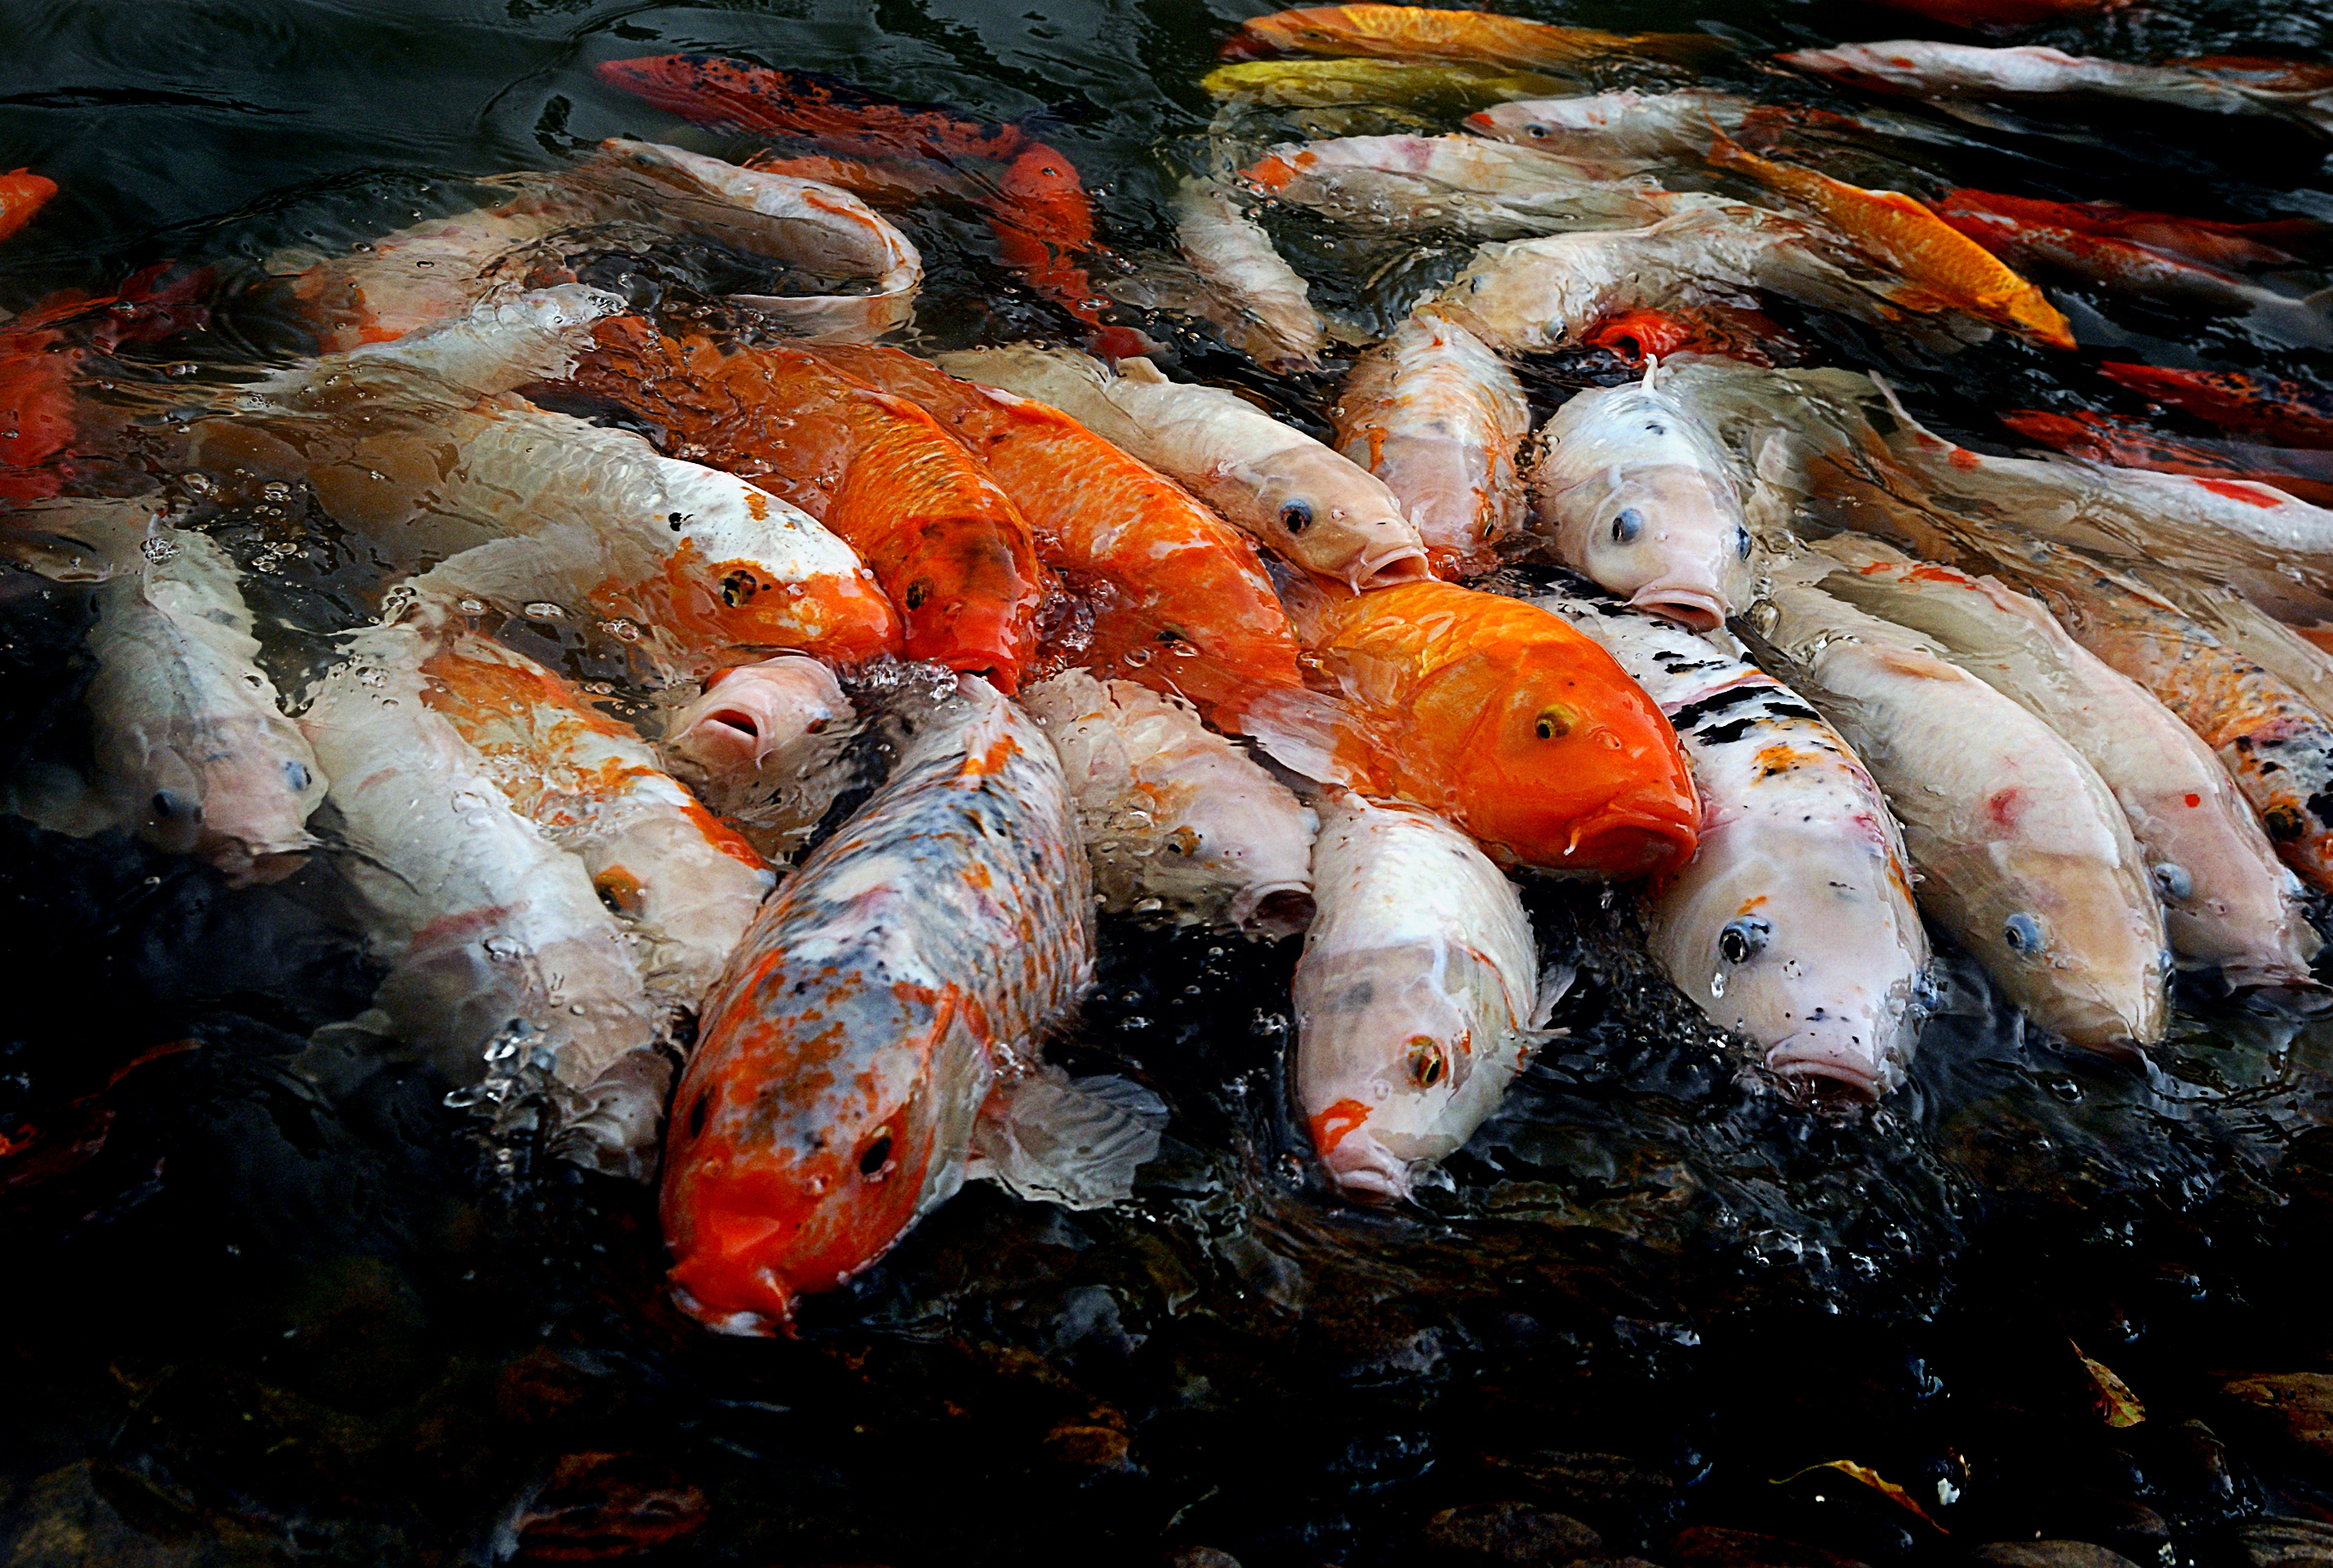
water, koi, vertebrate, liquid, fluid, organism, fish, marine biology, tail, ray finned fish, Fish supply, fin, cyprinidae, pond, electric blue, bony fish, oily fish, science, feeder fish